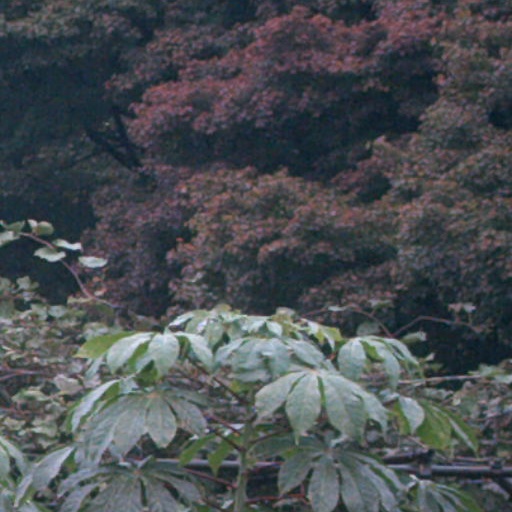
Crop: cassava